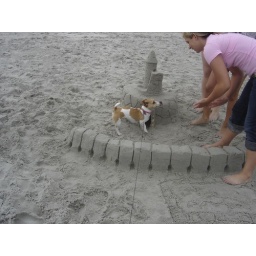
Lucy playing in a sand castle